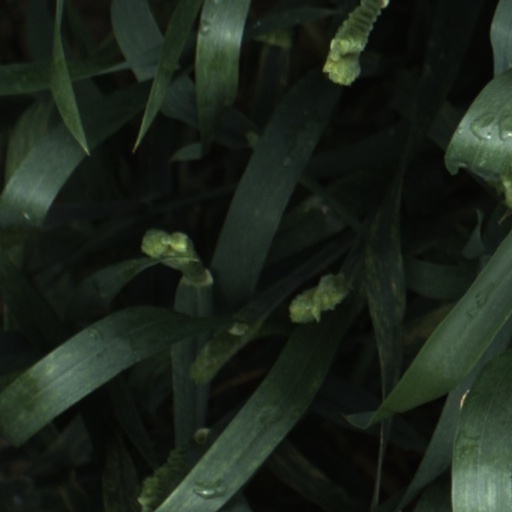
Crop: wheat